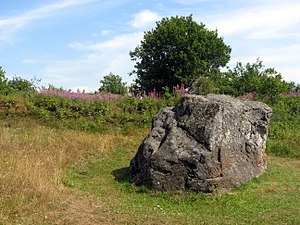
Janum Kjøt
Janum Kjøt
Janum Kjøt ved Brovst, en af Jyllands største vandreblokke
Janum Kjøt ved Brovst i Han Herred er en af Jyllands største vandreblokke, bragt hertil fra Norge i seneste istid.